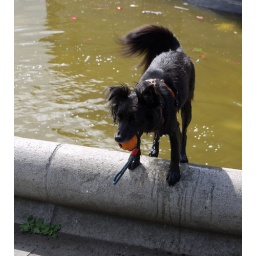
A dog retrieves his ball from the fountain in Kelvingrove Park, Glasgow